Otto Hoffman

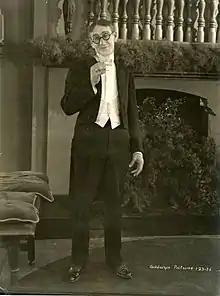
Hoffman in 1922

Otto F. Hoffman (May 2, 1879 – June 23, 1944) was an American film actor. He appeared in almost 200 films between 1915 and 1944. He was born in New York City and died in Los Angeles, California, from lung cancer.